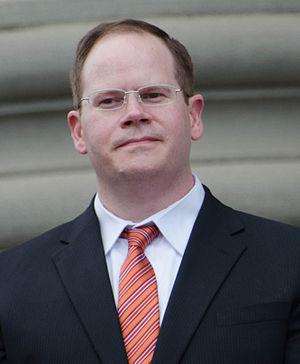
Cam Westhead est un homme politique canadien, il est élu à l'Assemblée législative de l'Alberta lors de l'élection provinciale de 2015. Il représente la circonscription de Banff-Cochrane en tant qu'un membre du Nouveau Parti démocratique de l'Alberta.